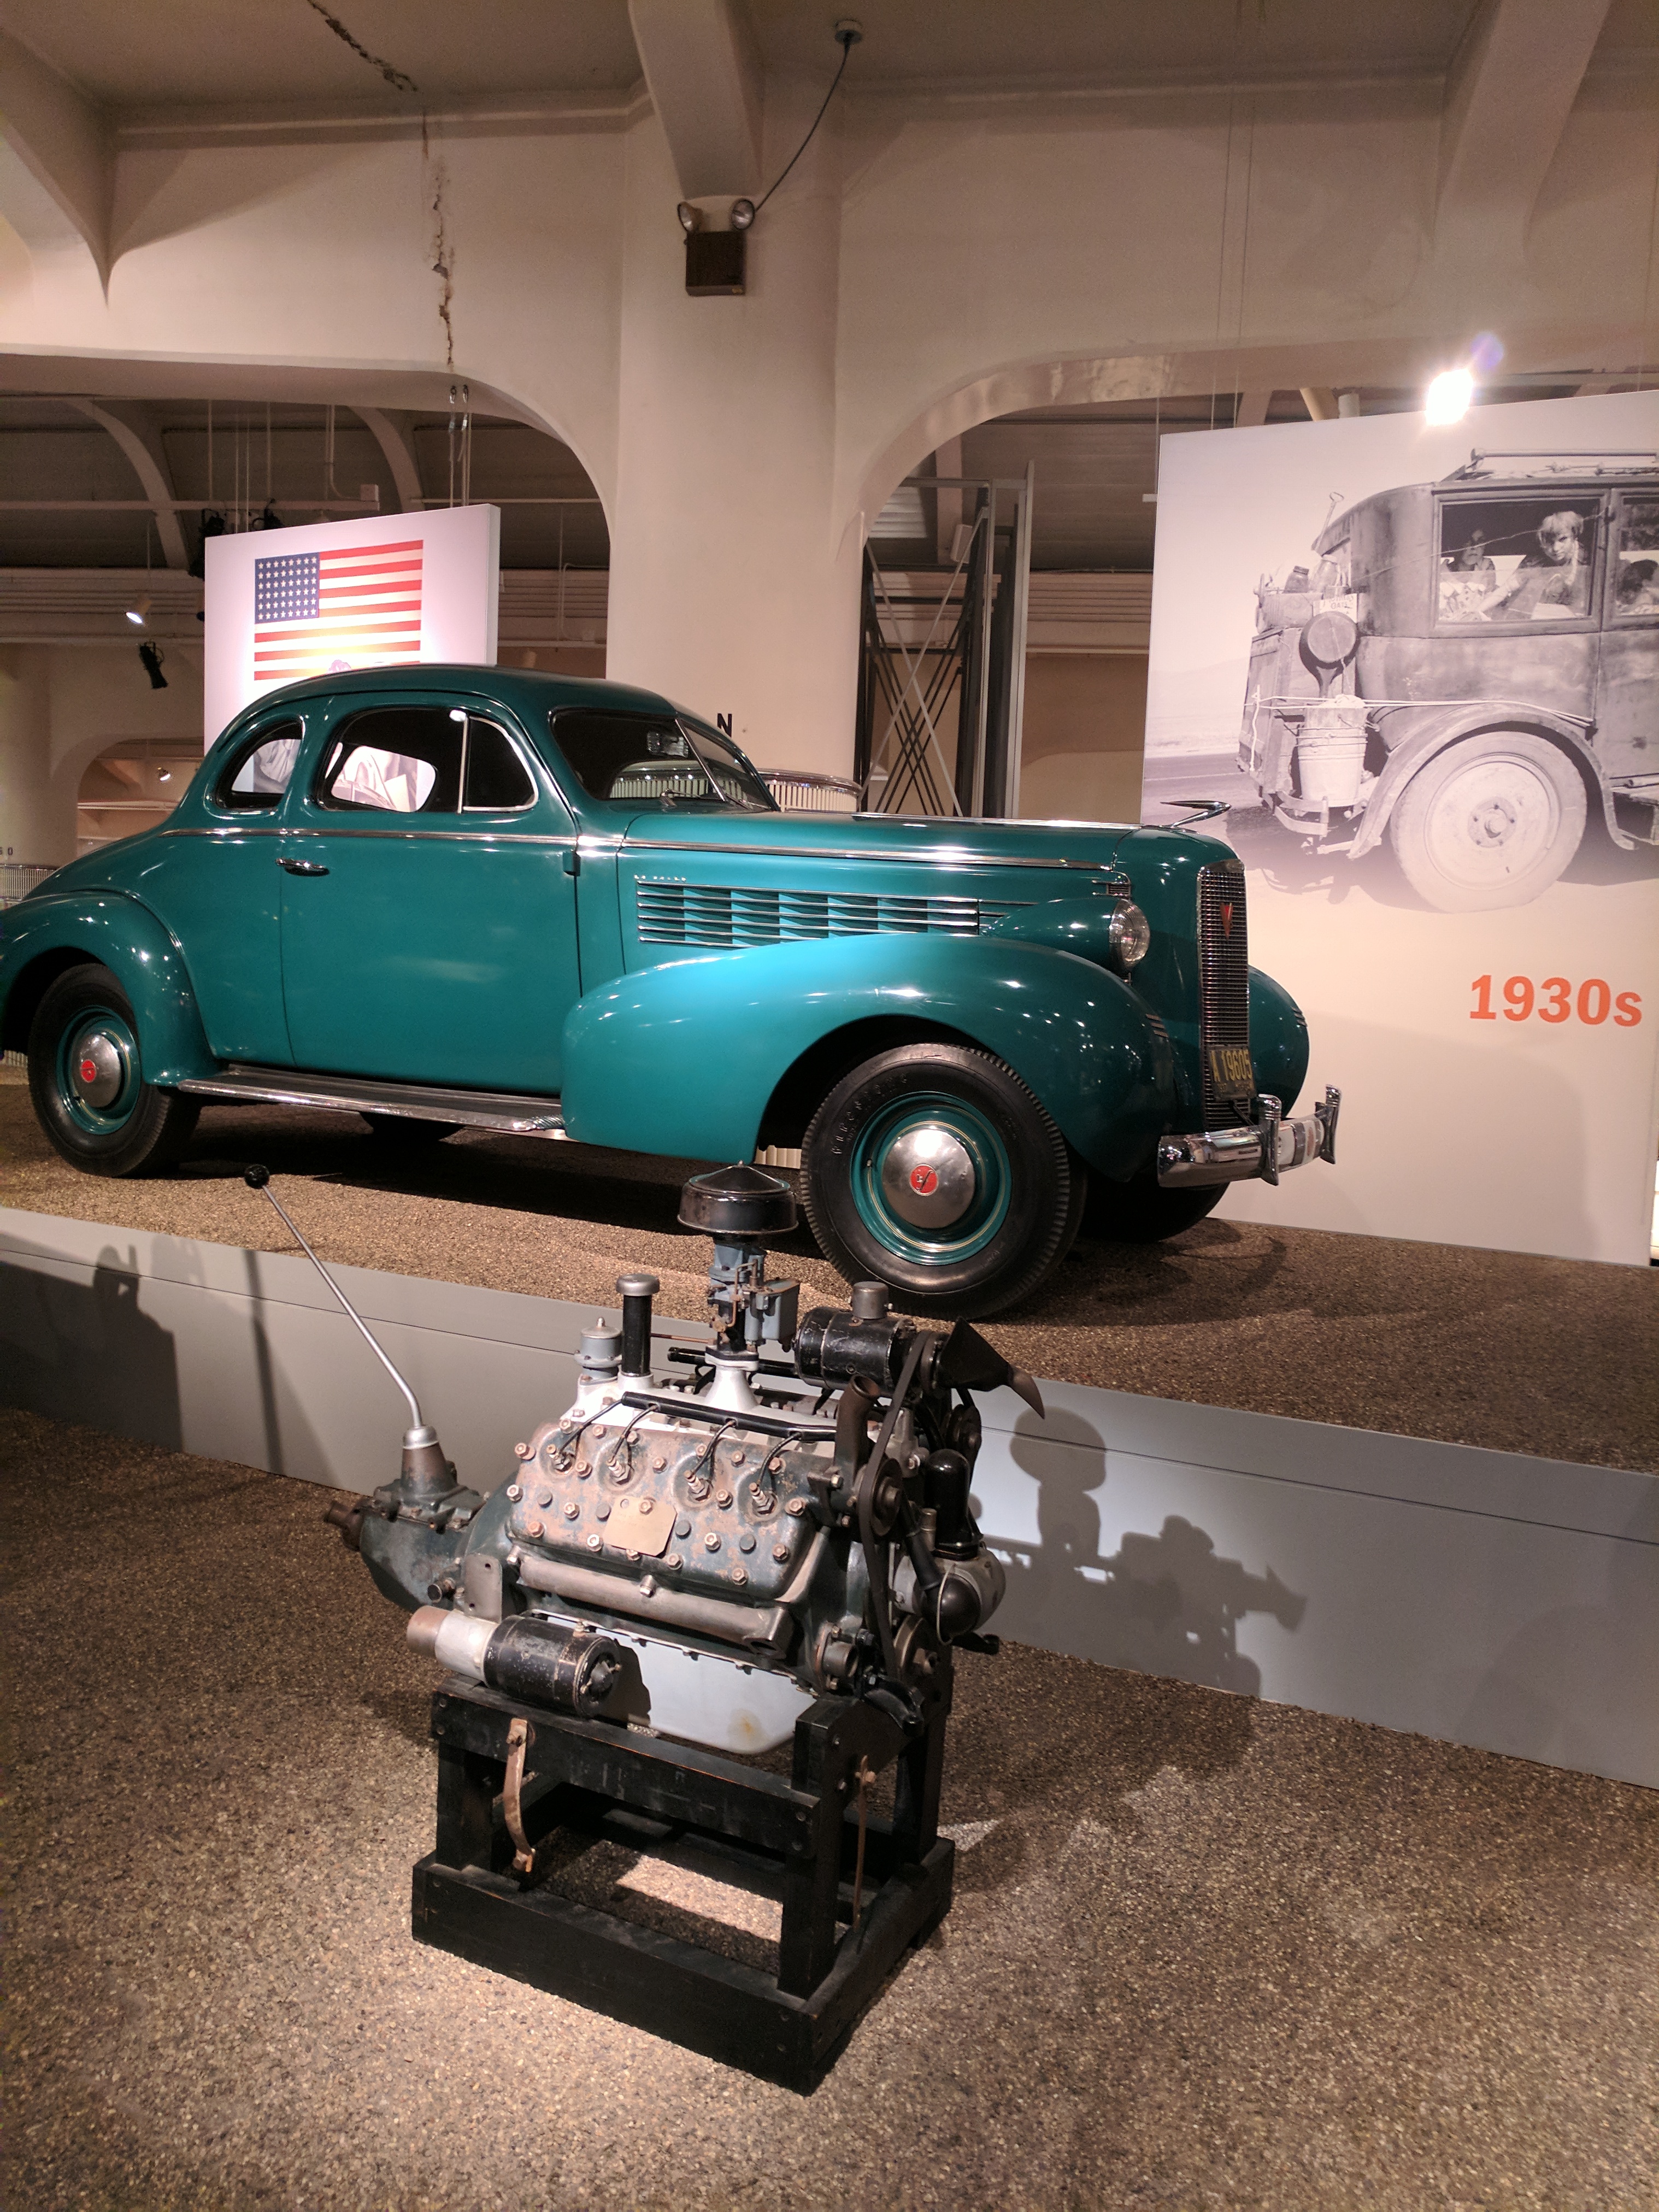
ford, museum, car, cars, auto, automobile, automobiles, truck, trucks, tractor, tractors, machine, machines, plane, planes, train, trains, motor vehicle, vehicle, classic, classic car, pickup truck, Studebaker m series truck, mid size car, vintage car, Coupe utility, antique car, city car, Studebaker e series truck, custom car